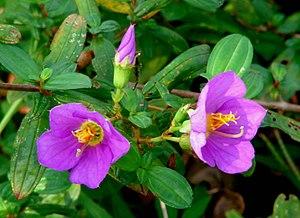
Osbeckia_octandra
Osbeckia est un genre de plantes de la famille des Mélastomatacées. Il doit son nom au naturaliste suédois Pehr Osbeck.